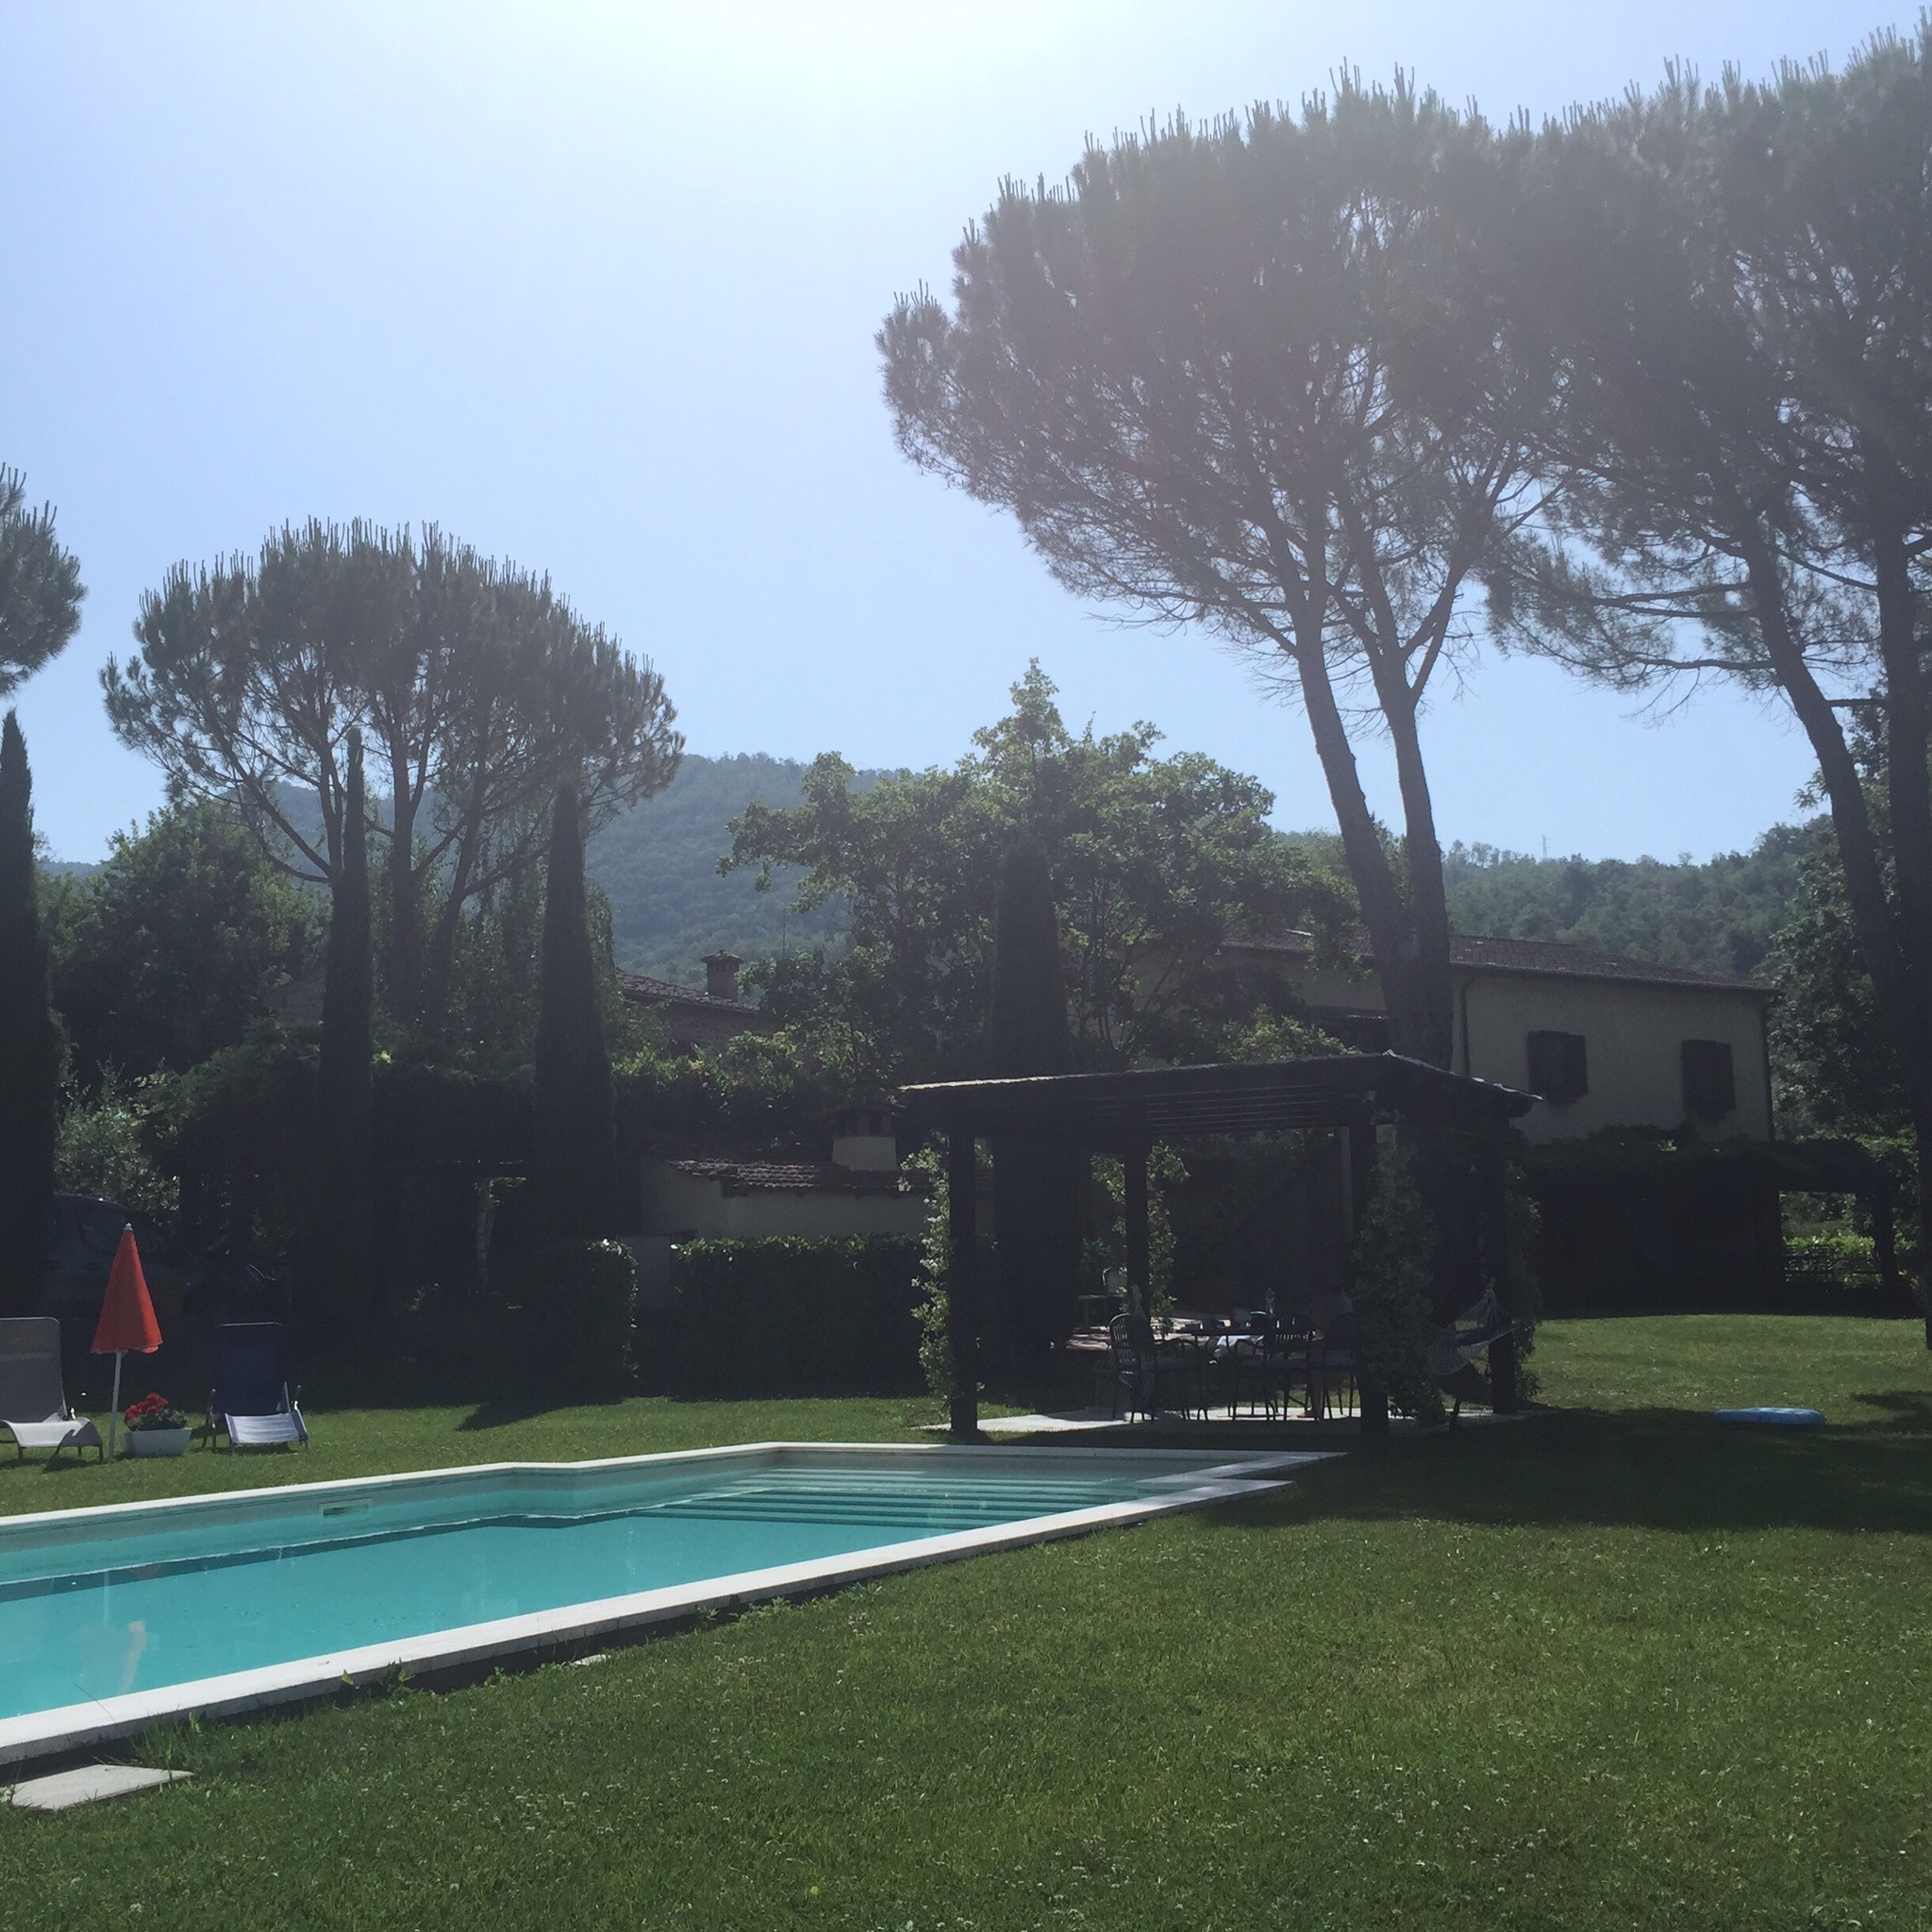
tree, grass, structure, lawn, backyard, stadium, estate, sport venue